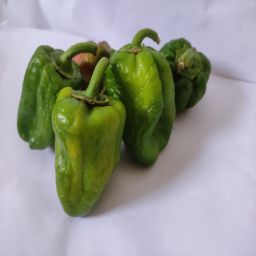
Crop: Bell Pepper
Quality: Ripe